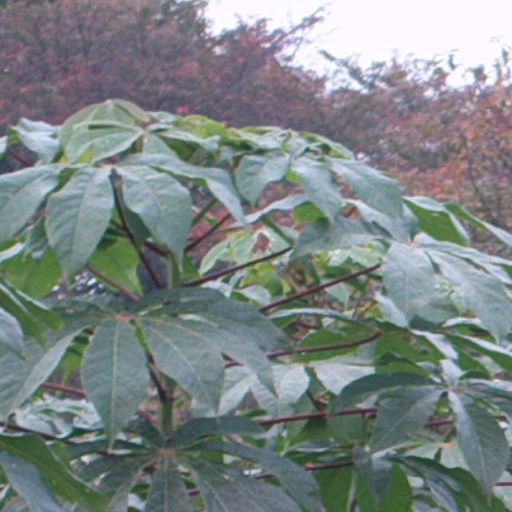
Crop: cassava